Herald of the Morning (clipper)

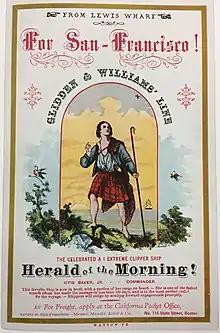
Clipper ship sailing card

Herald of the Morning was one of the few clipper ships with a passage to San Francisco in less than 100 days.